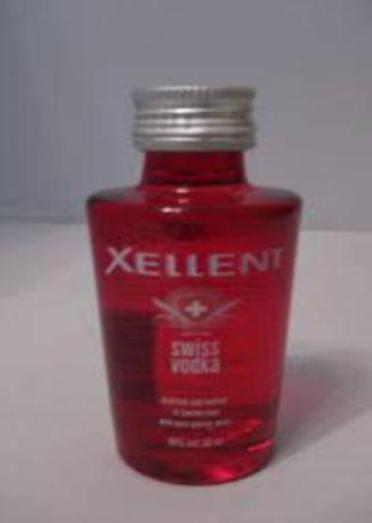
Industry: Necessities